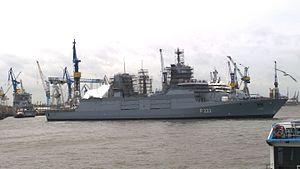
La frégate F222 Bade-Wurtemberg sera traîné dans la cale sèche 17 de la B &amp